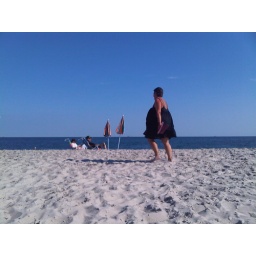
Fifty white shorebirds,/ A cloud over the fish-school/ Below the surface/ #haiku. Sent via BlackBerry by AT&amp;amp;T